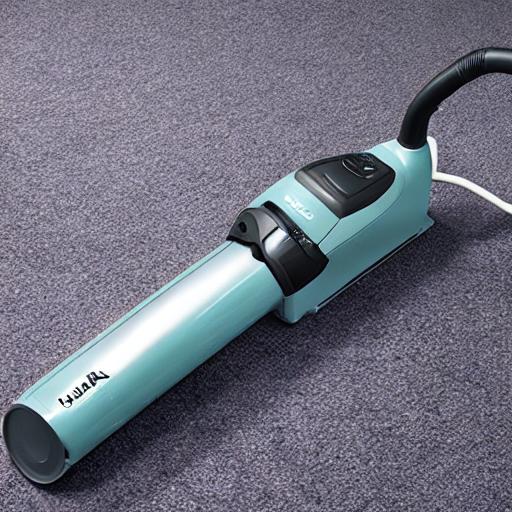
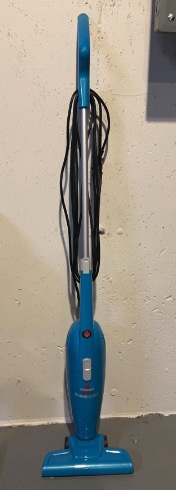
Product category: items_vacuum
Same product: no